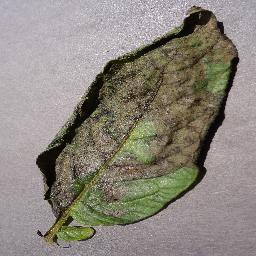
Label: Potato___Late_blight